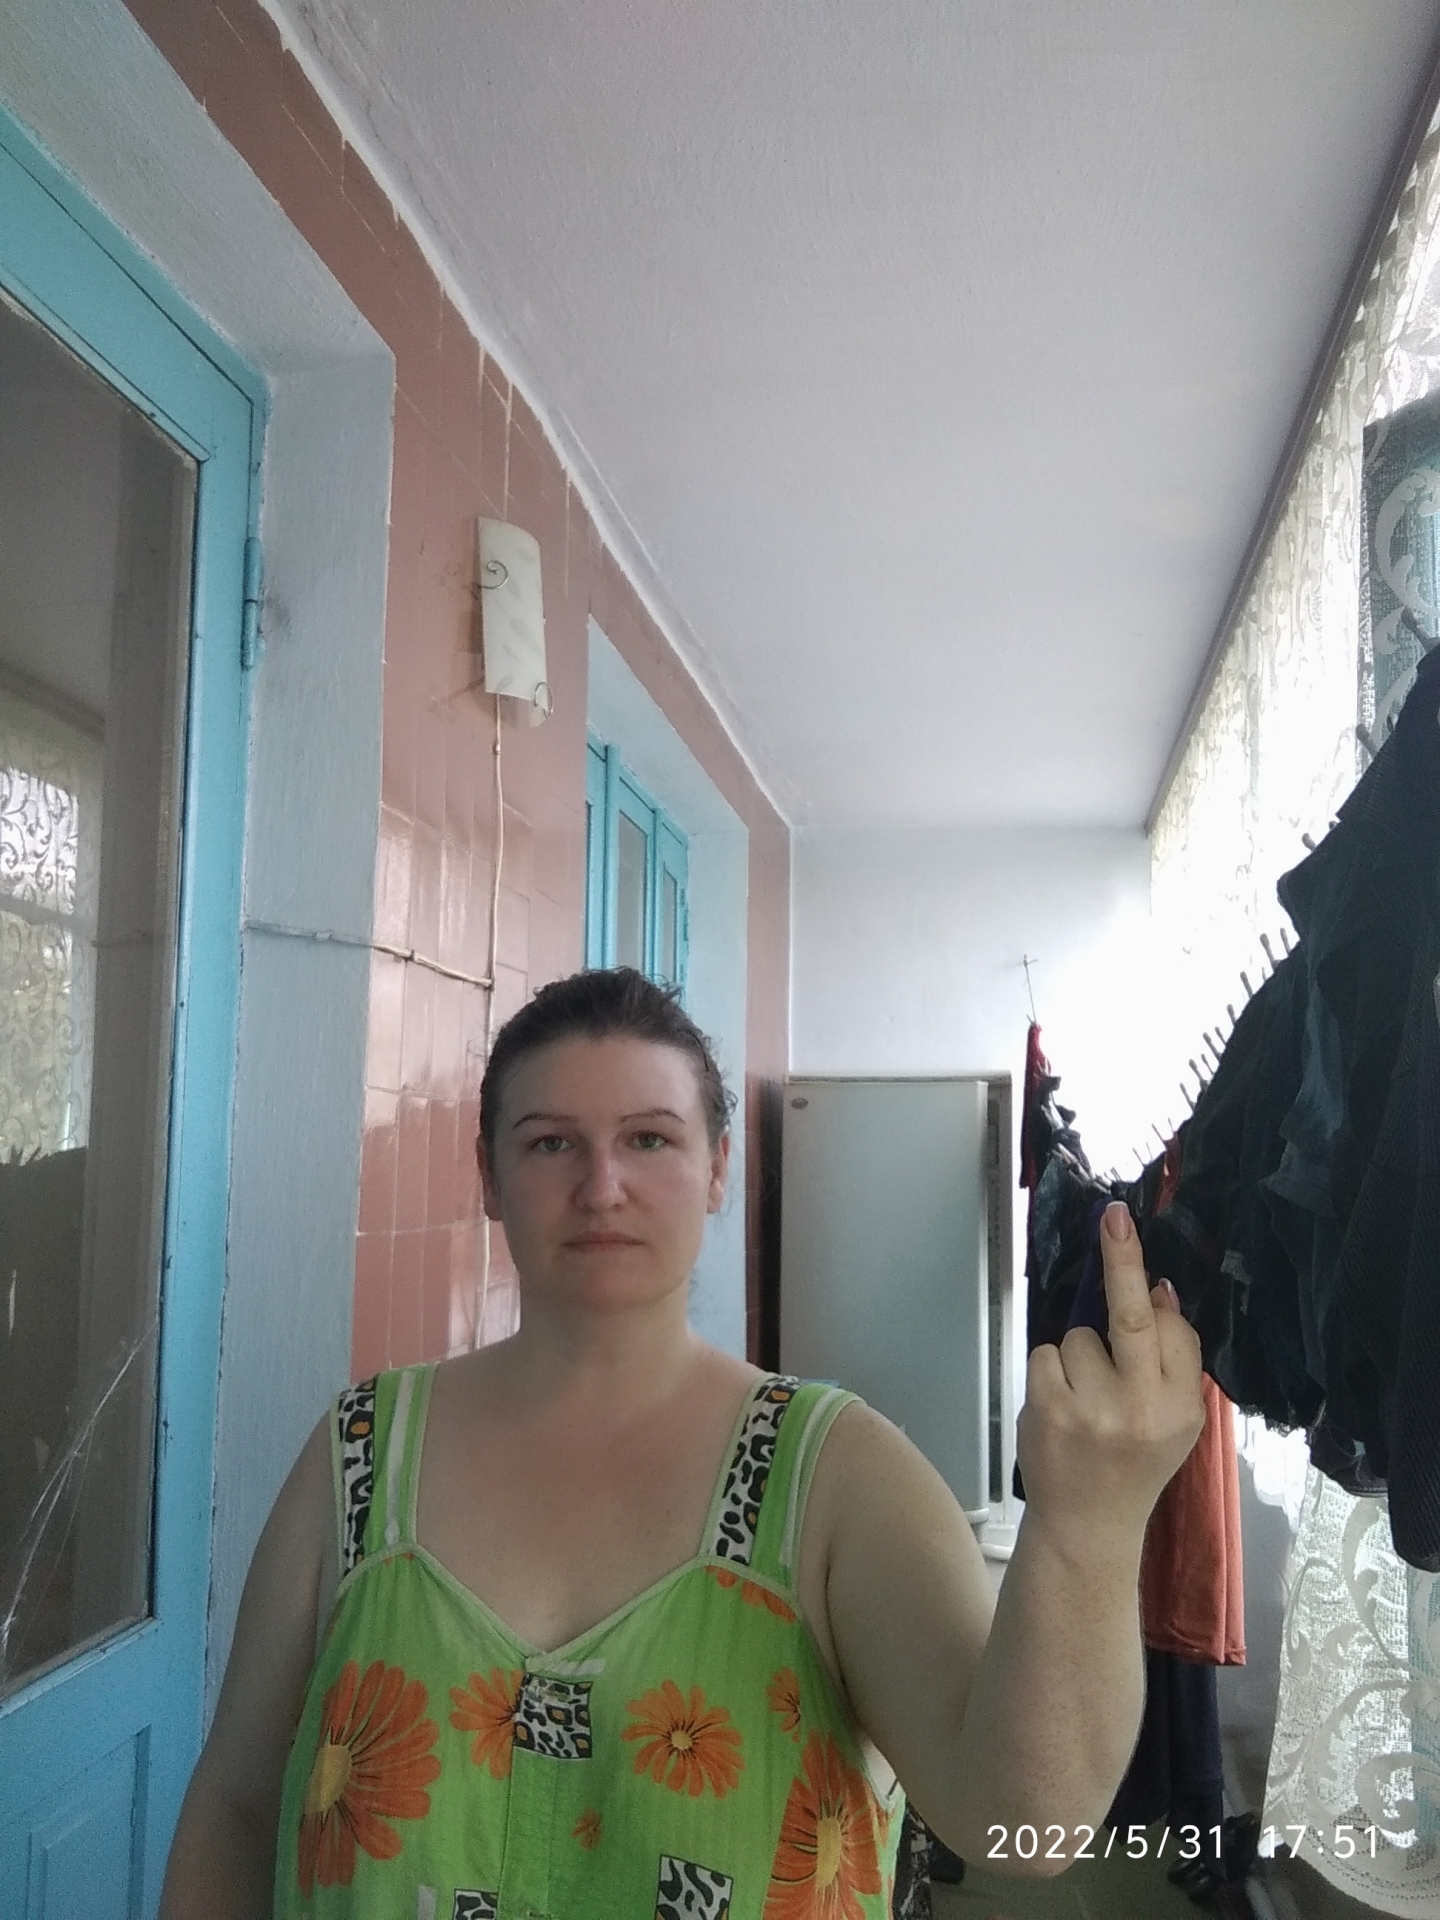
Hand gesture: middle_finger